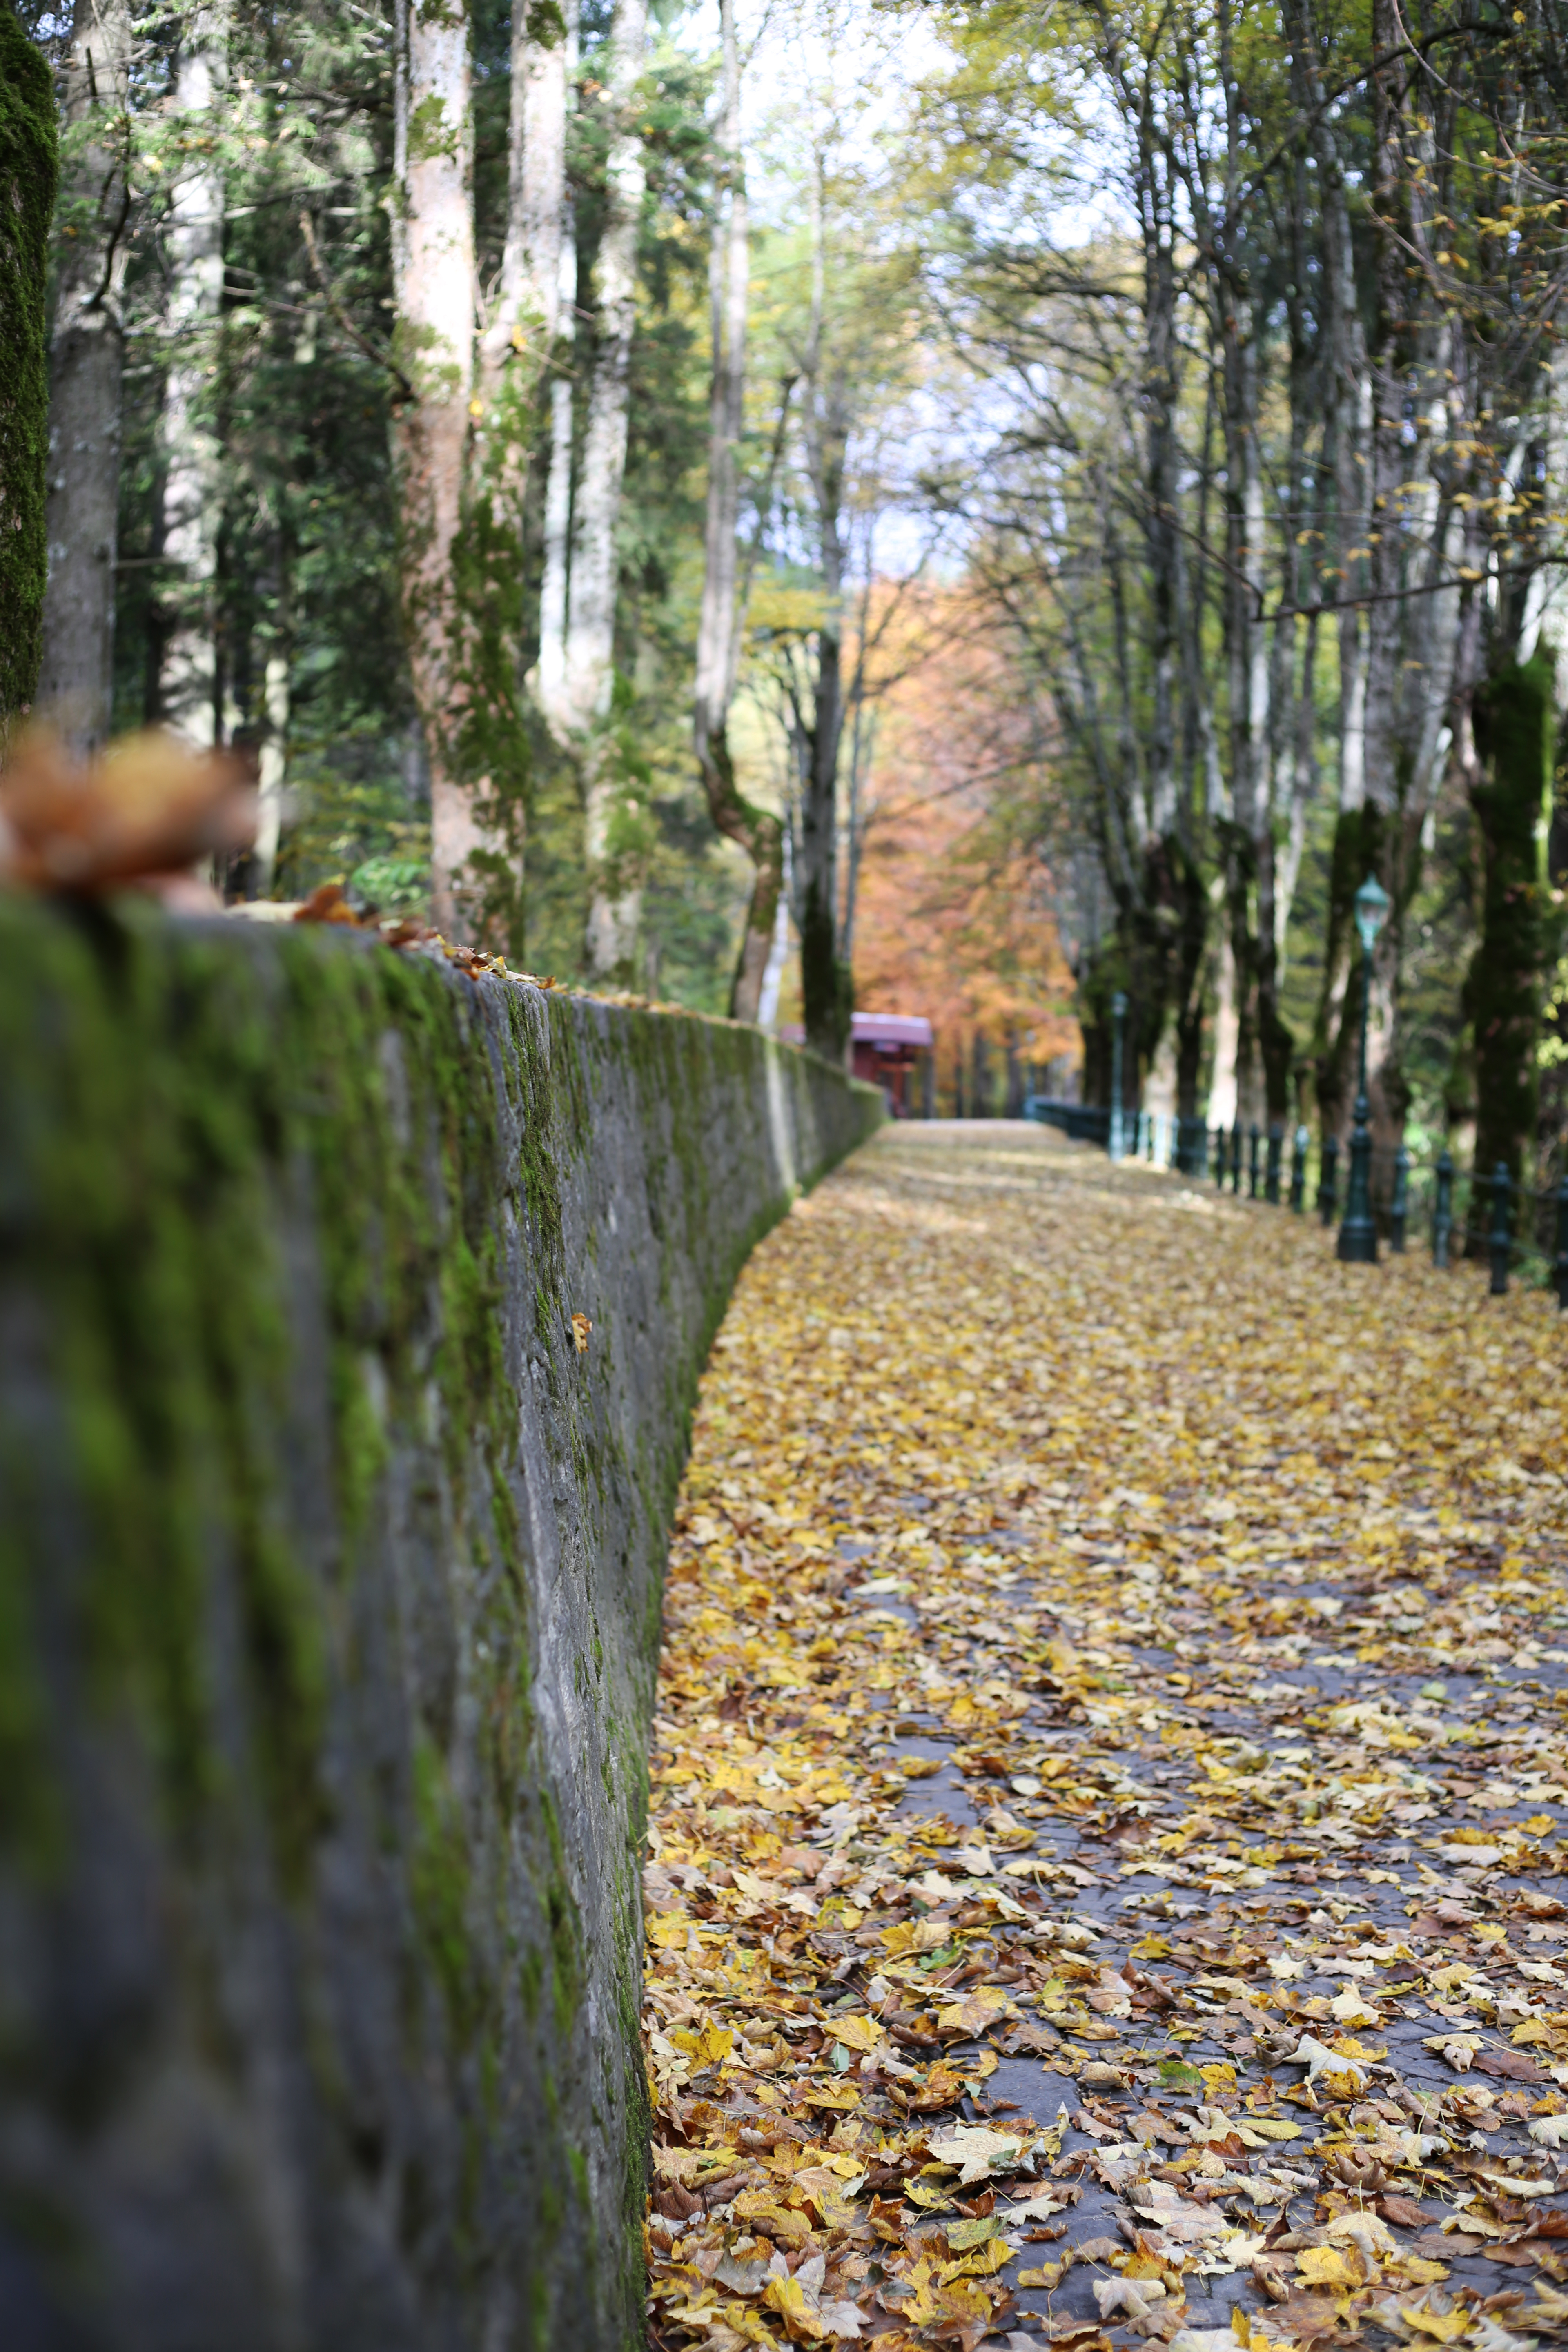
way, woods, leafs, autumn, wall, stone, retaining, build, walkway, nature, path, tree, leaf, woody plant, woodland, grove, plant, deciduous, trunk, branch, grass, sunlight, forest, spring, trail, landscape